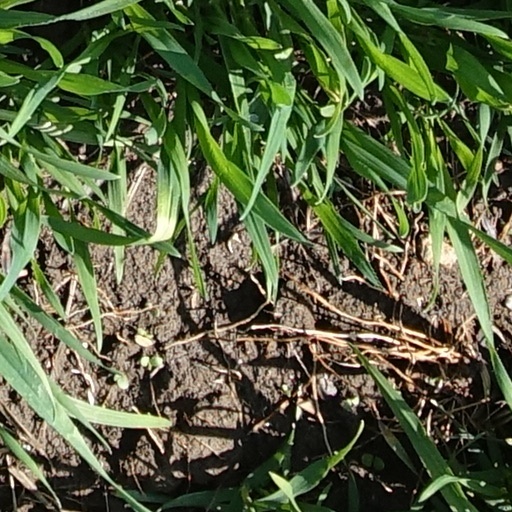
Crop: wheat